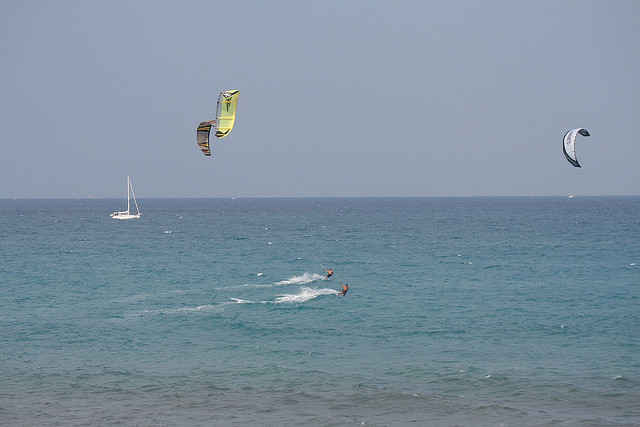
Two para sailers on ocean near sail boat.